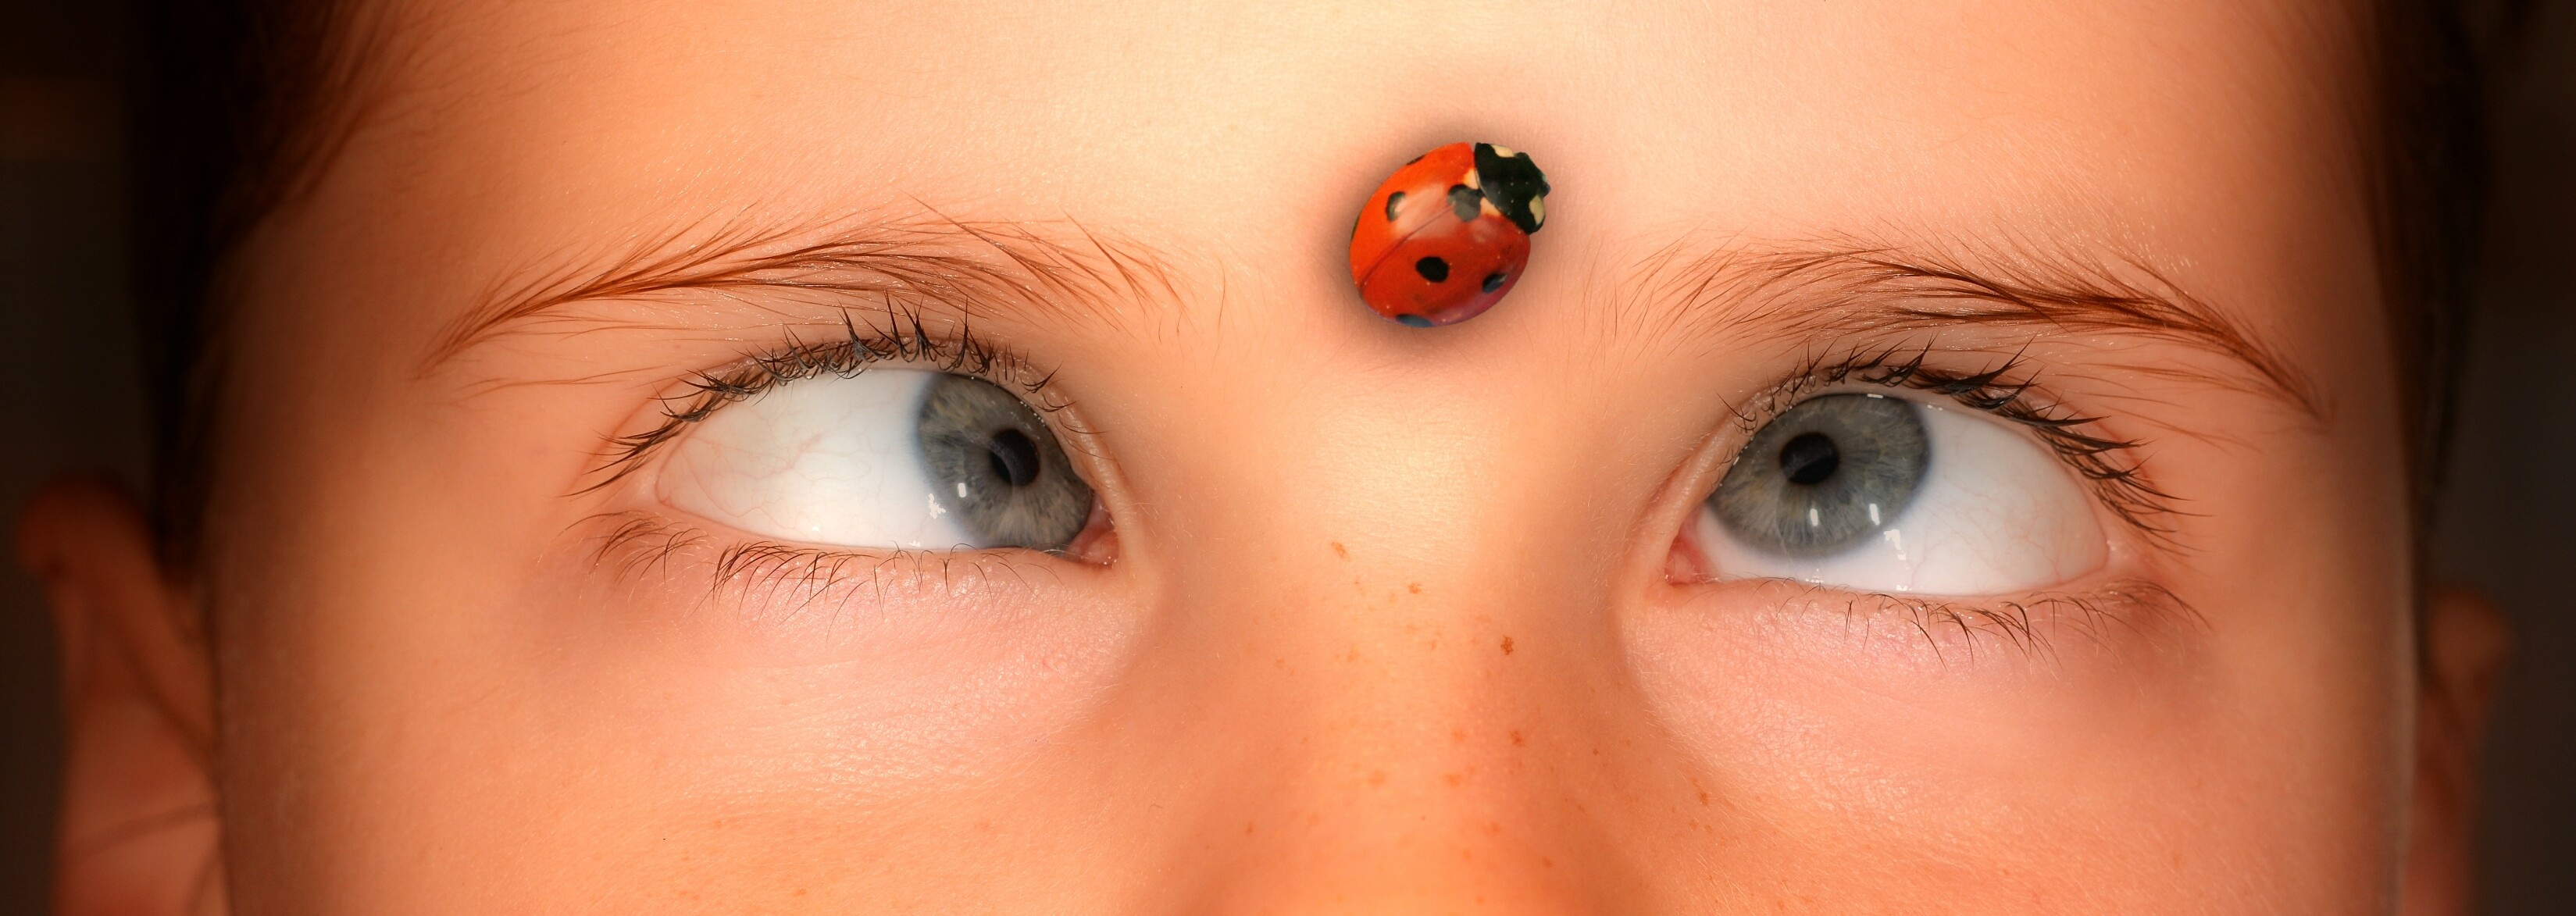
watch, person, girl, photography, portrait, model, red, color, human, ladybug, lip, eyebrow, mouth, eyelash, close up, human body, face, nose, eyes, cheek, eye, head, skin, funny, beauty, organ, squint, vision care, eyelash extensions